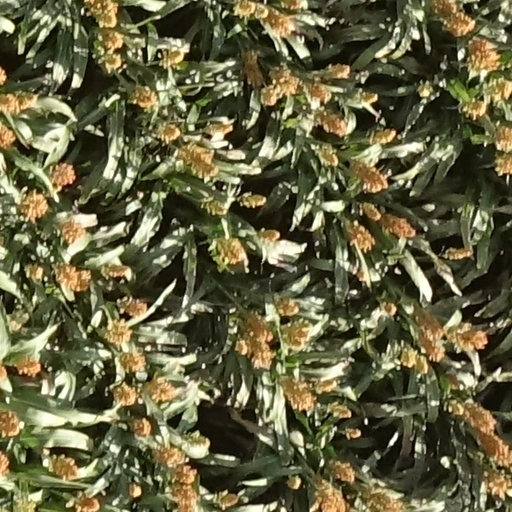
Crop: sorghum